Antisemitism by country

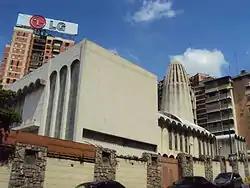
The Tiféret Israel Synagogue in Caracas was attacked in 2009.

In the early 21st century, antisemitic pronouncements, speeches and articles were common in Russia, and there were a large number of antisemitic neo-Nazi groups in the republics of the former Soviet Union, leading "Pravda" to declare in 2002 that "Anti-semitism is booming in Russia." There also were bombs found attached to antisemitic signs, apparently aimed at Jews, and other violent incidents, including stabbings, have been recorded.